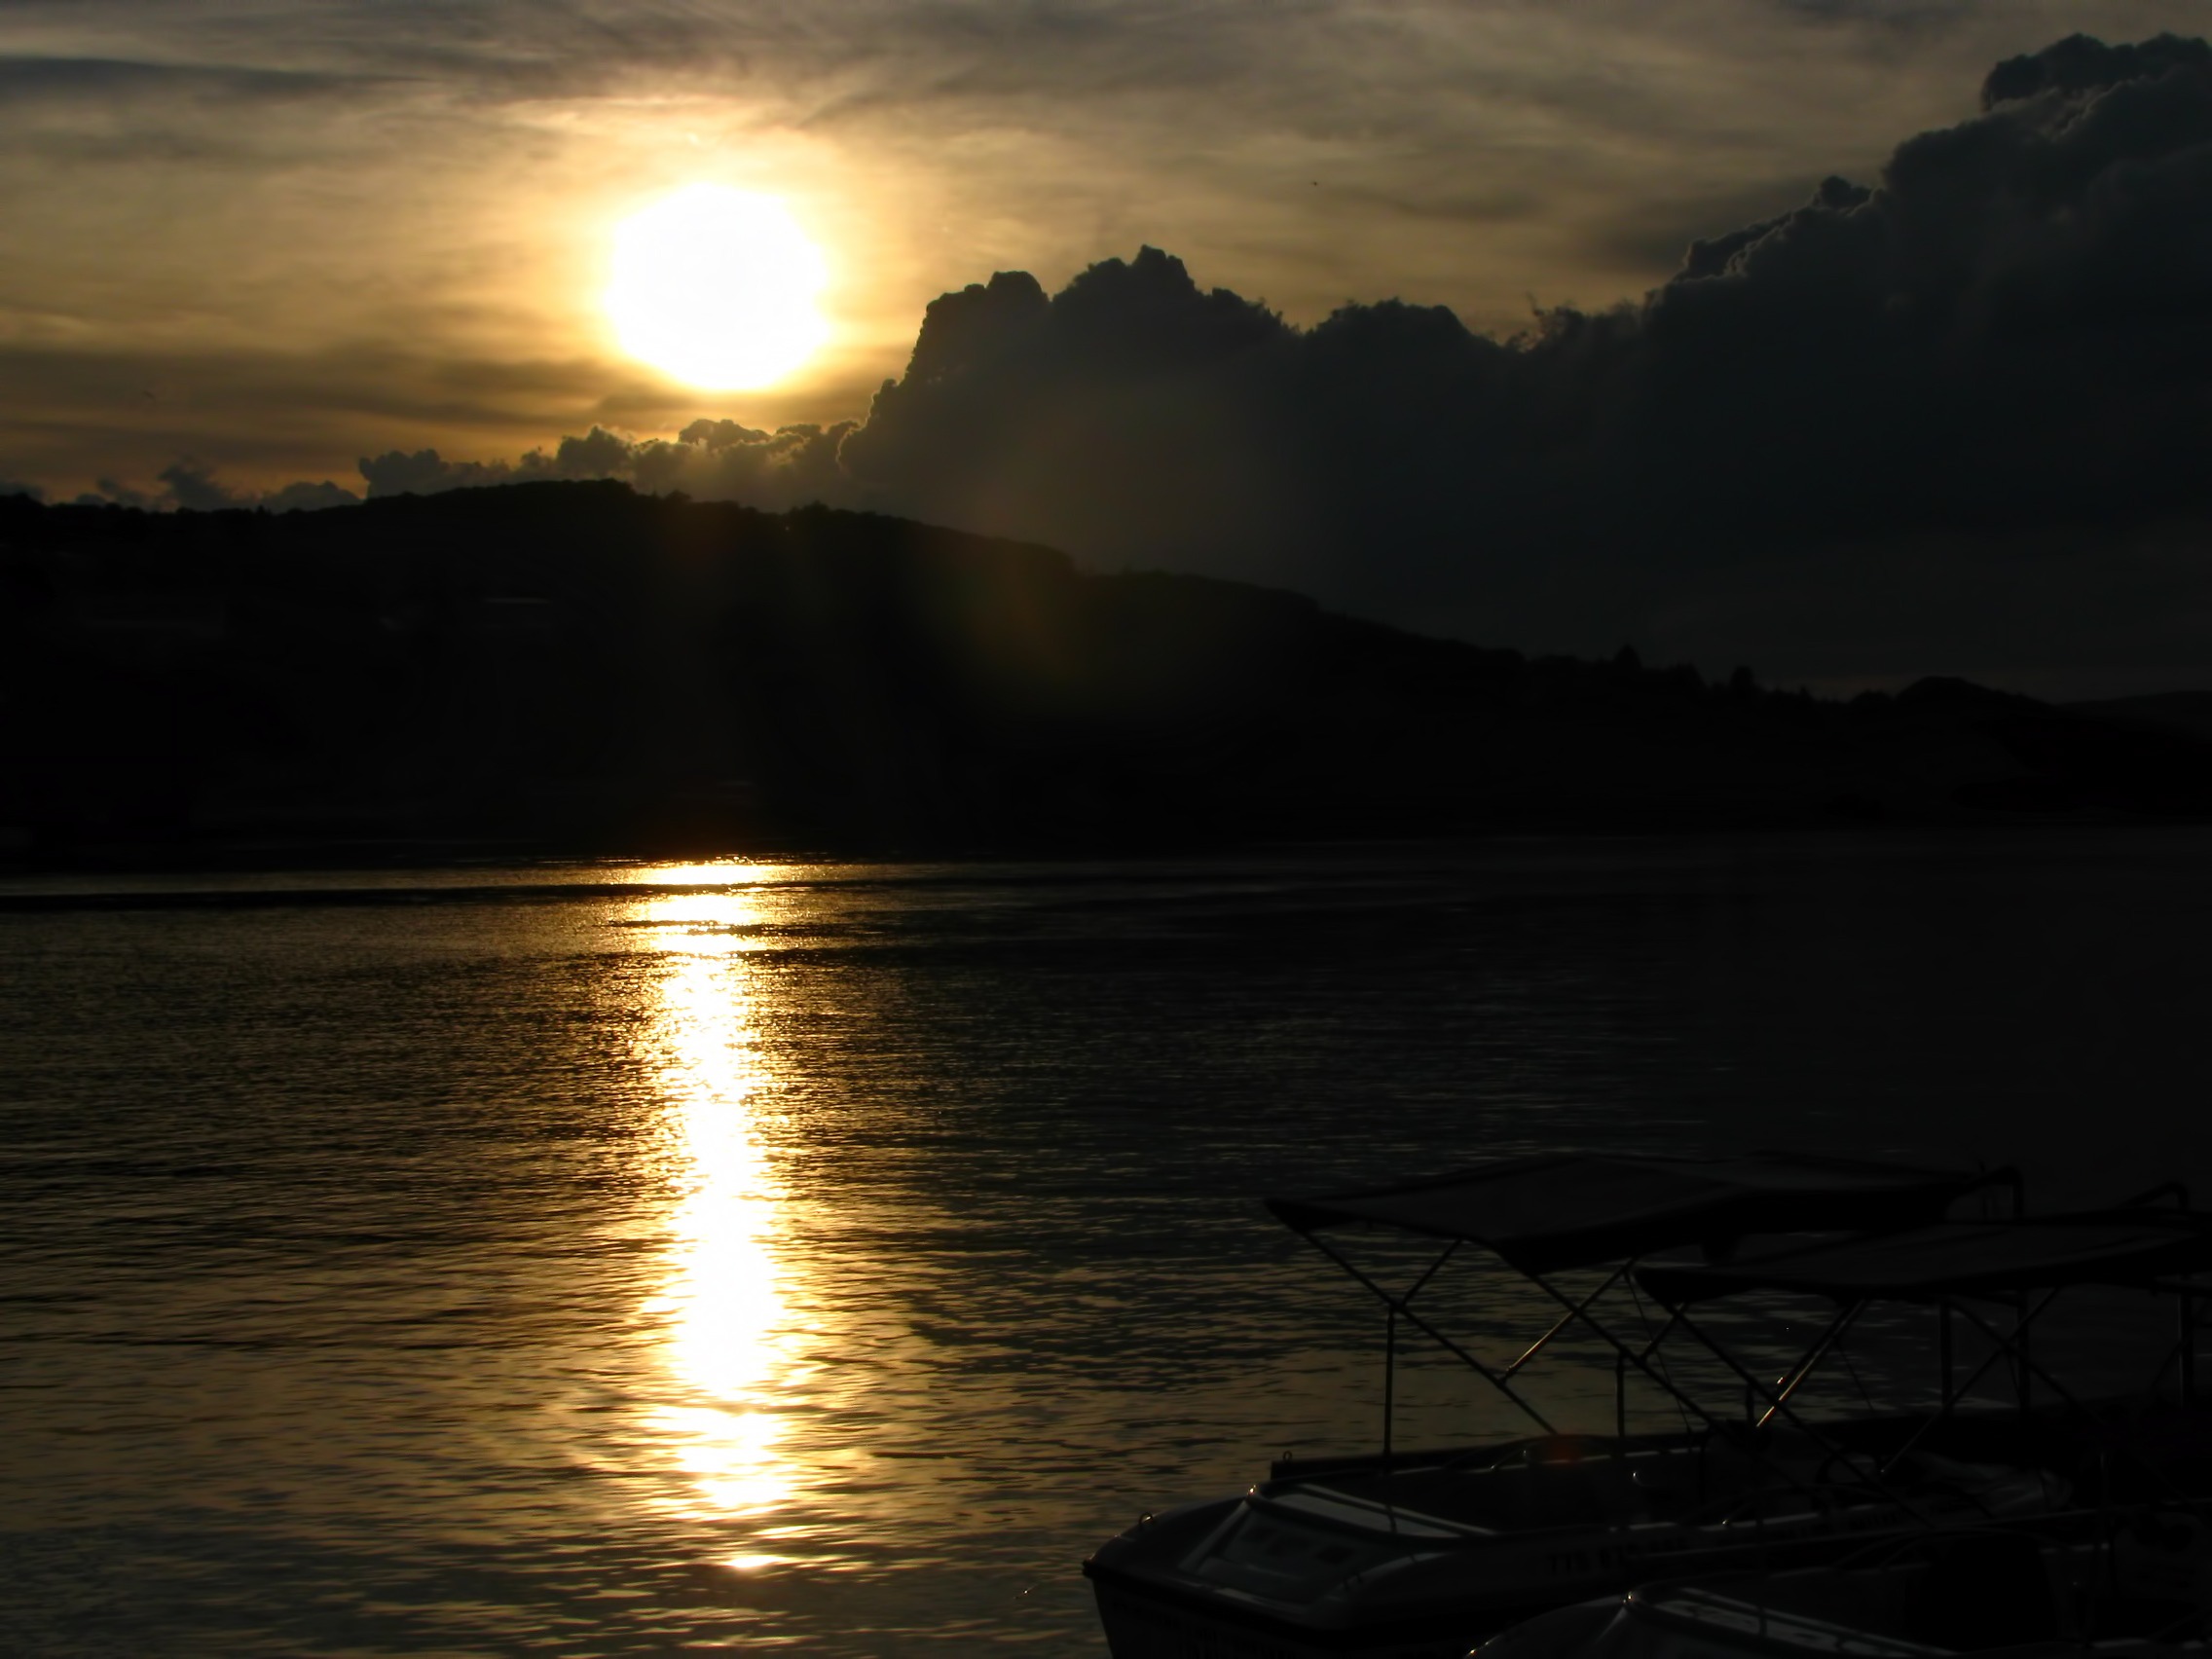
landscape, sea, coast, water, horizon, light, cloud, sky, sun, sunrise, sunset, boat, night, sunlight, morning, lake, dawn, atmosphere, dusk, evening, reflection, bay, romantic, harbor, moonlight, clouds, reflections, sundown, loch, afterglow, astronomical object, atmospheric phenomenon